Bees algorithm

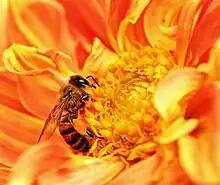
The bee algorithm mimics the foraging behavior of honey bees.

In computer science and operations research, the bees algorithm is a population-based search algorithm which was developed by Pham, Ghanbarzadeh et al. in 2005. It mimics the food foraging behaviour of honey bee colonies. In its basic version the algorithm performs a kind of neighbourhood search combined with global search, and can be used for both combinatorial optimization and continuous optimization. The only condition for the application of the bees algorithm is that some measure of distance between the solutions is defined. The effectiveness and specific abilities of the bees algorithm have been proven in a number of studies.